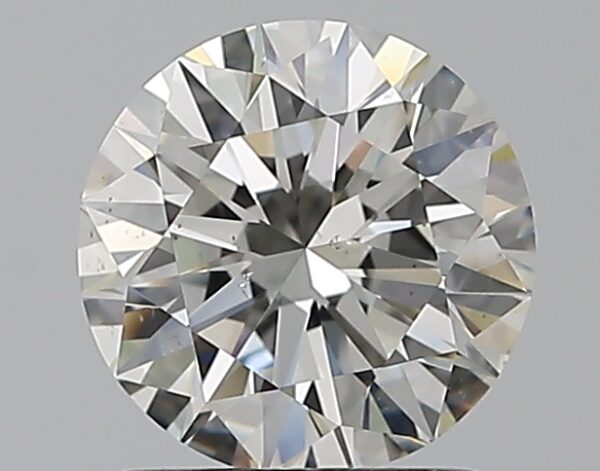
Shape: round
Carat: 1.2
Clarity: SI1
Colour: I
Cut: EX
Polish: EX
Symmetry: EX
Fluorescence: F
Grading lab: GIA
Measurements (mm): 6.78 x 6.82 x 4.19